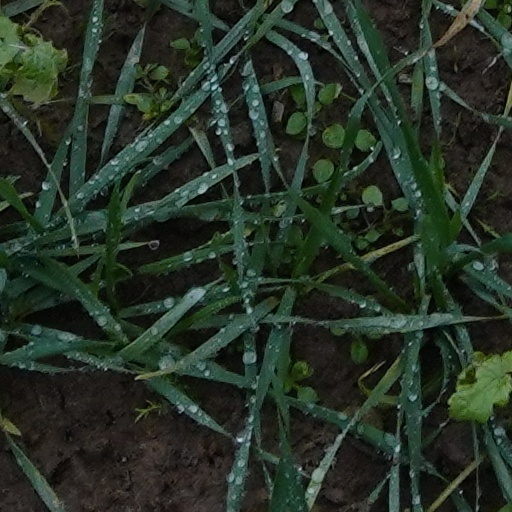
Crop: wheat